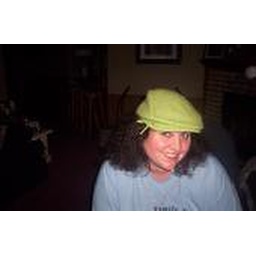
My girl theresa ( go Monica L) in that hat hahaha